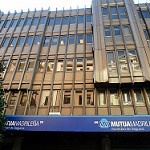
Scene: Outdoor